Halal Gang

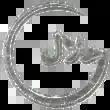
Logo

Although initially the group is said to have stemmed out from a gang participating in criminal activity with the rivalry between Toronto gang Sick Thugz which ended with the passing of Sick Thugz member Ruck, Halal Gang branched out to making music in 2010. The rap group is notable for their identifying trademark exclamation, "AWOLAYY" as well as "SQUAAAD", which is primarily done by Puffy L'z. Halal Gang mostly shoots videos in bustling parts of Toronto's financial district, as well as other communities such as the Yorkville area to 'flex' on mans, given its highly-affluent and desirability to show off money.